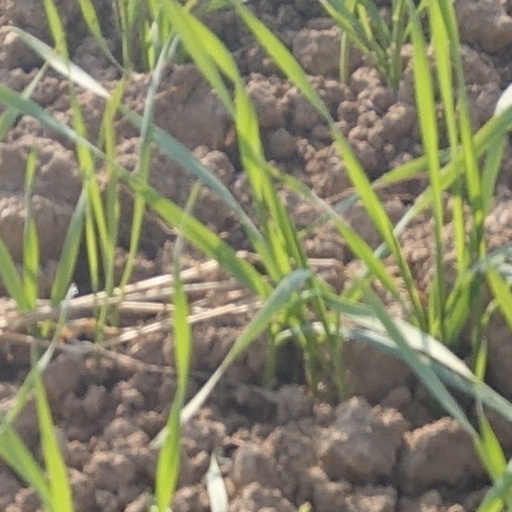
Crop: wheat